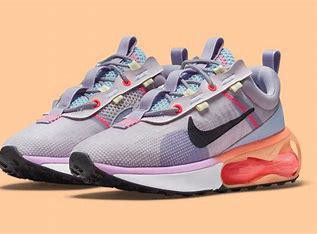
Brand: Nike
Model: Air Max 2021